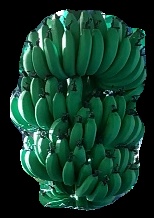
Variety: pachbale
Grade: grade1